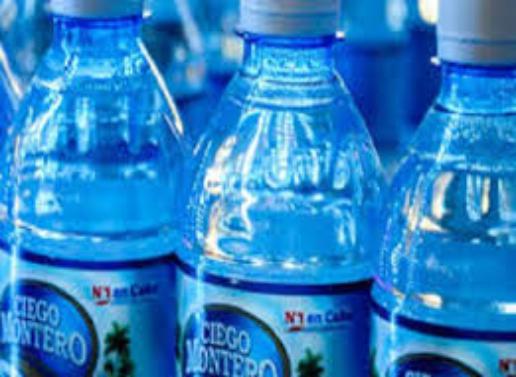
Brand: Ciego Montero
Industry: Food